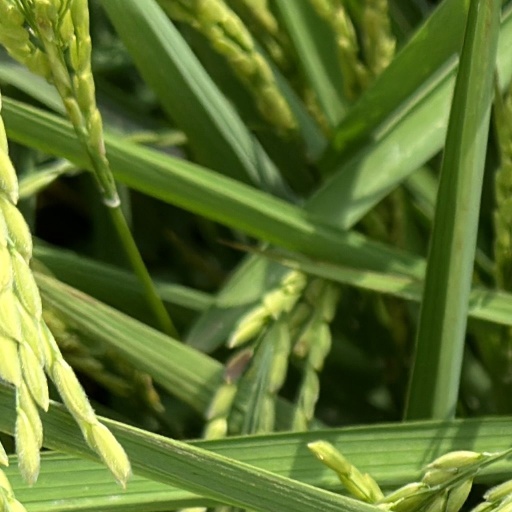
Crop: rice